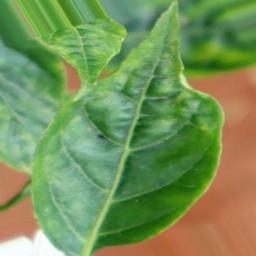
Label: healthy